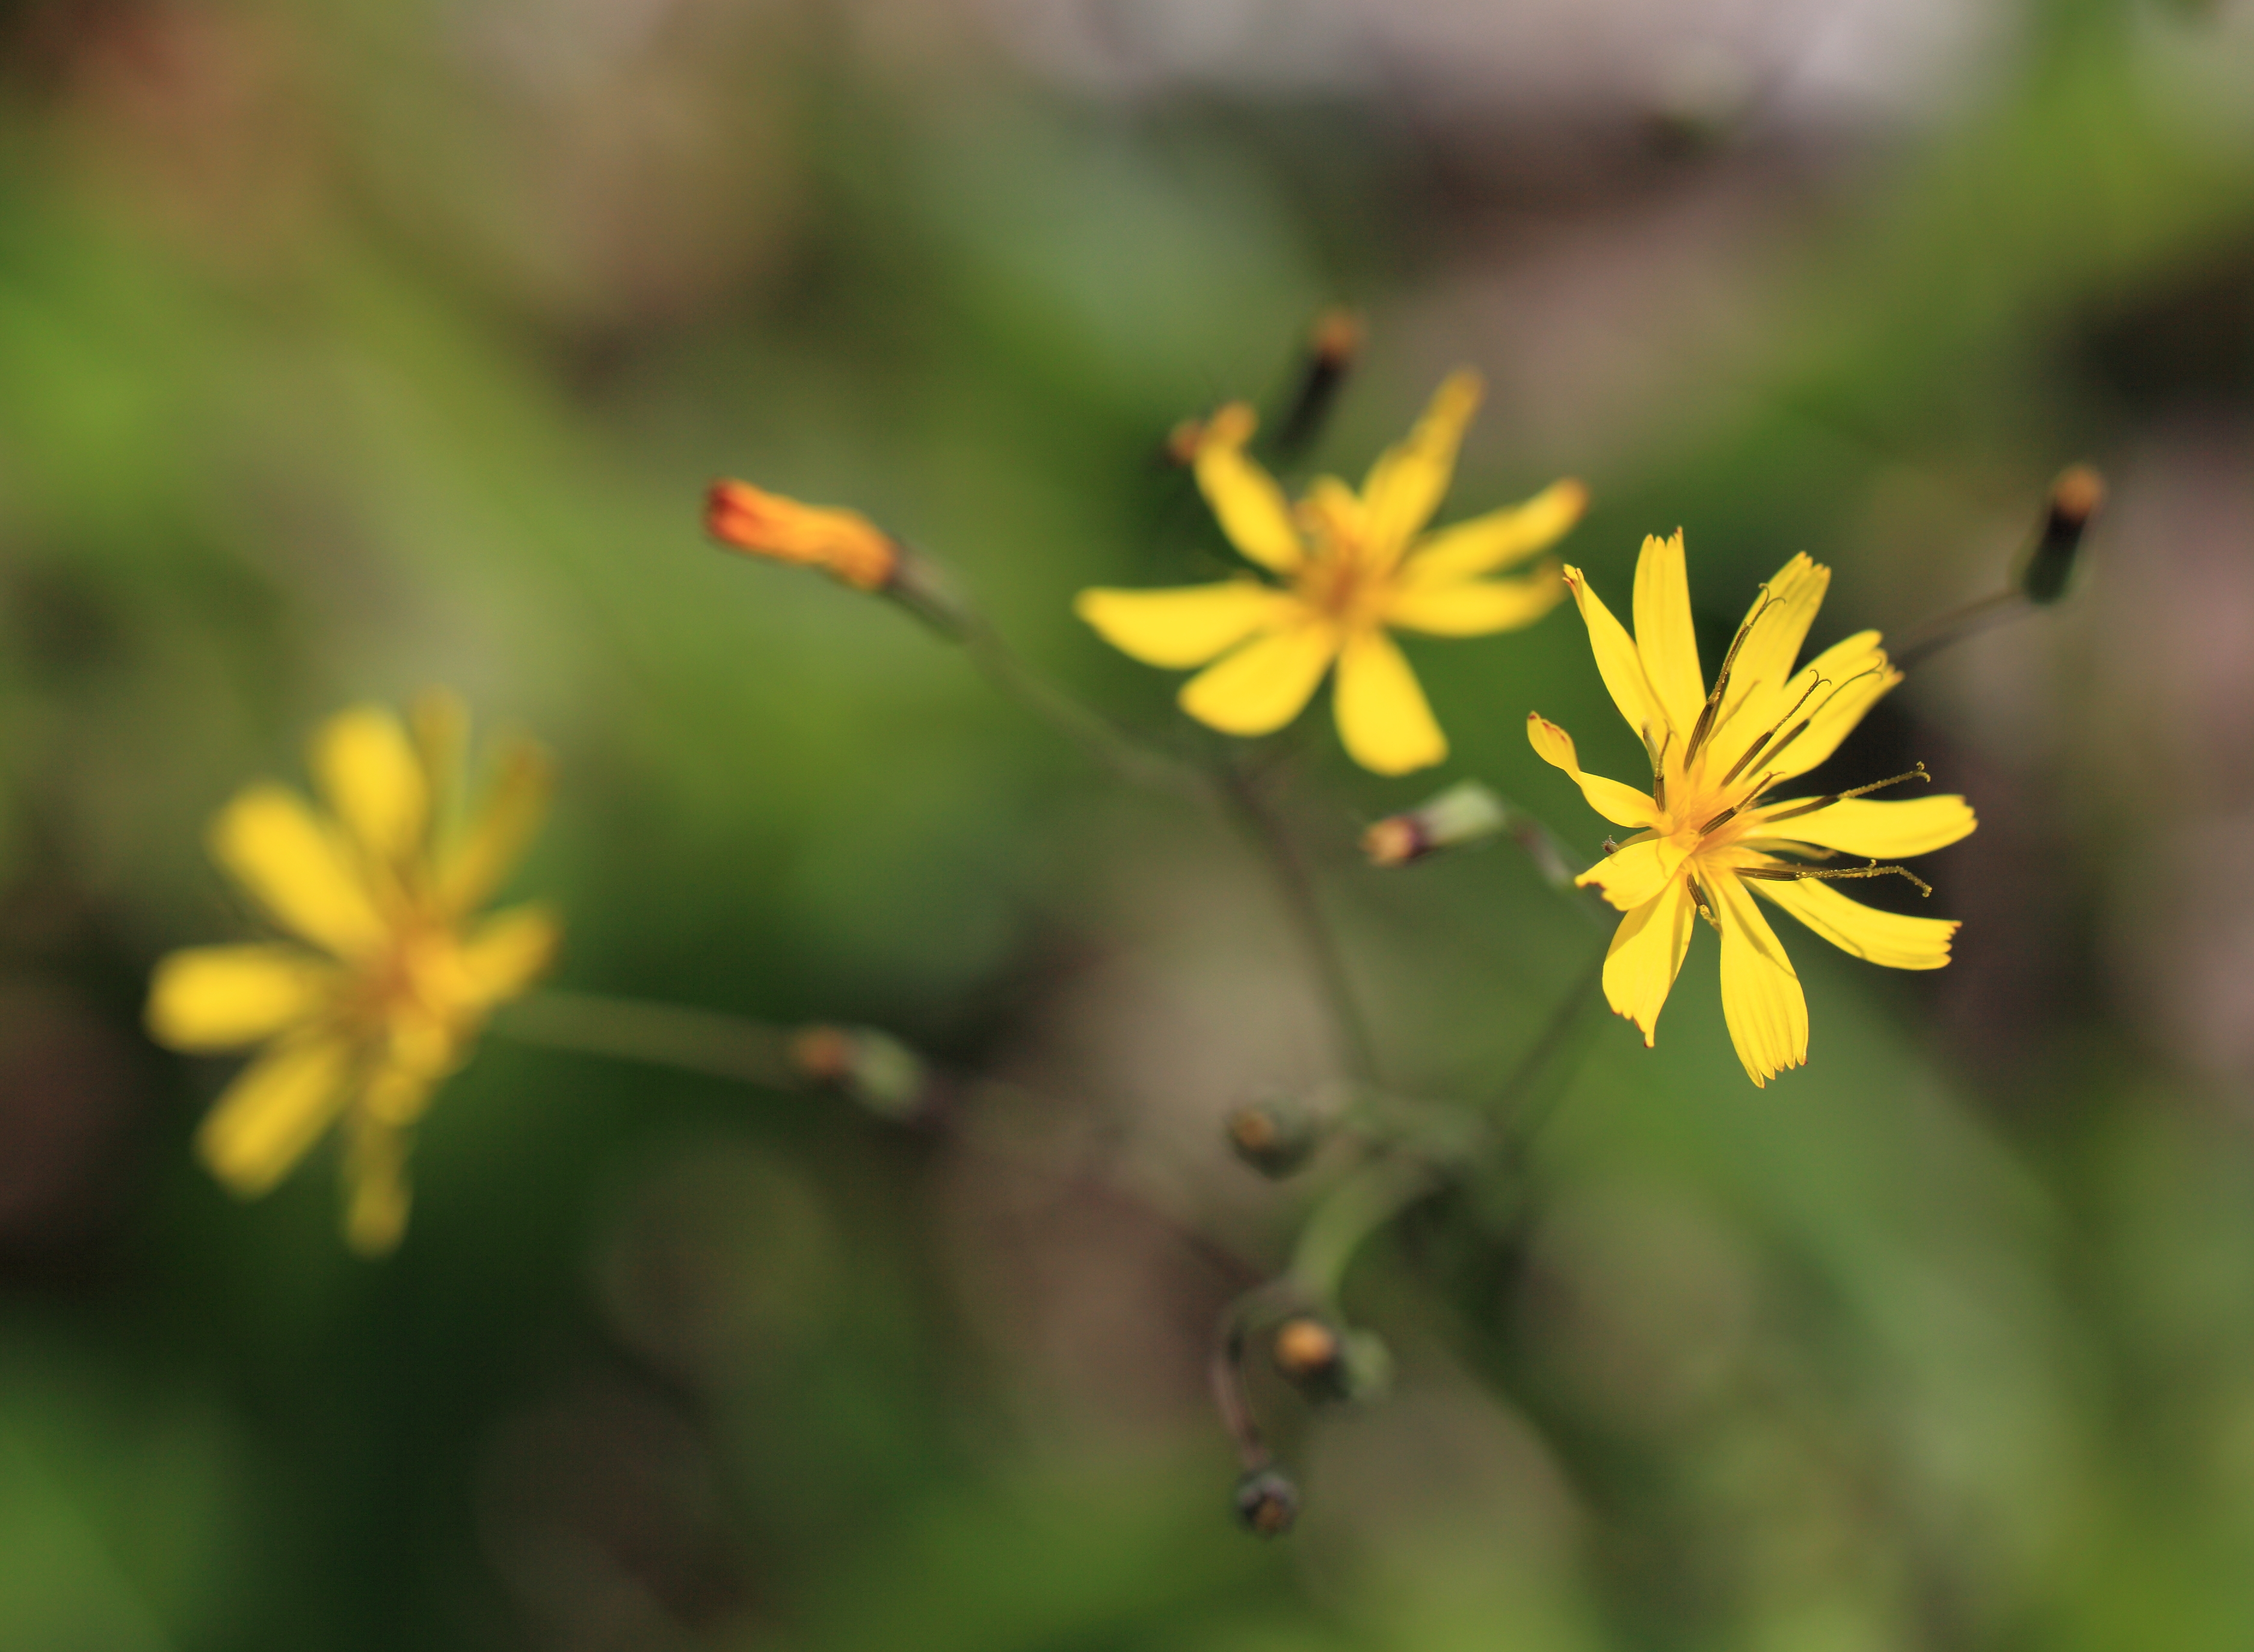
nature, blossom, plant, meadow, leaf, flower, petal, green, high, produce, botany, yellow, flora, wildflower, close up, mountains, 5d, hires, markii, hi, res, resolution, gunma, maebashi, akagiyama, jizohdake, macro photography, flowering plant, daisy family, plant stem, land plant